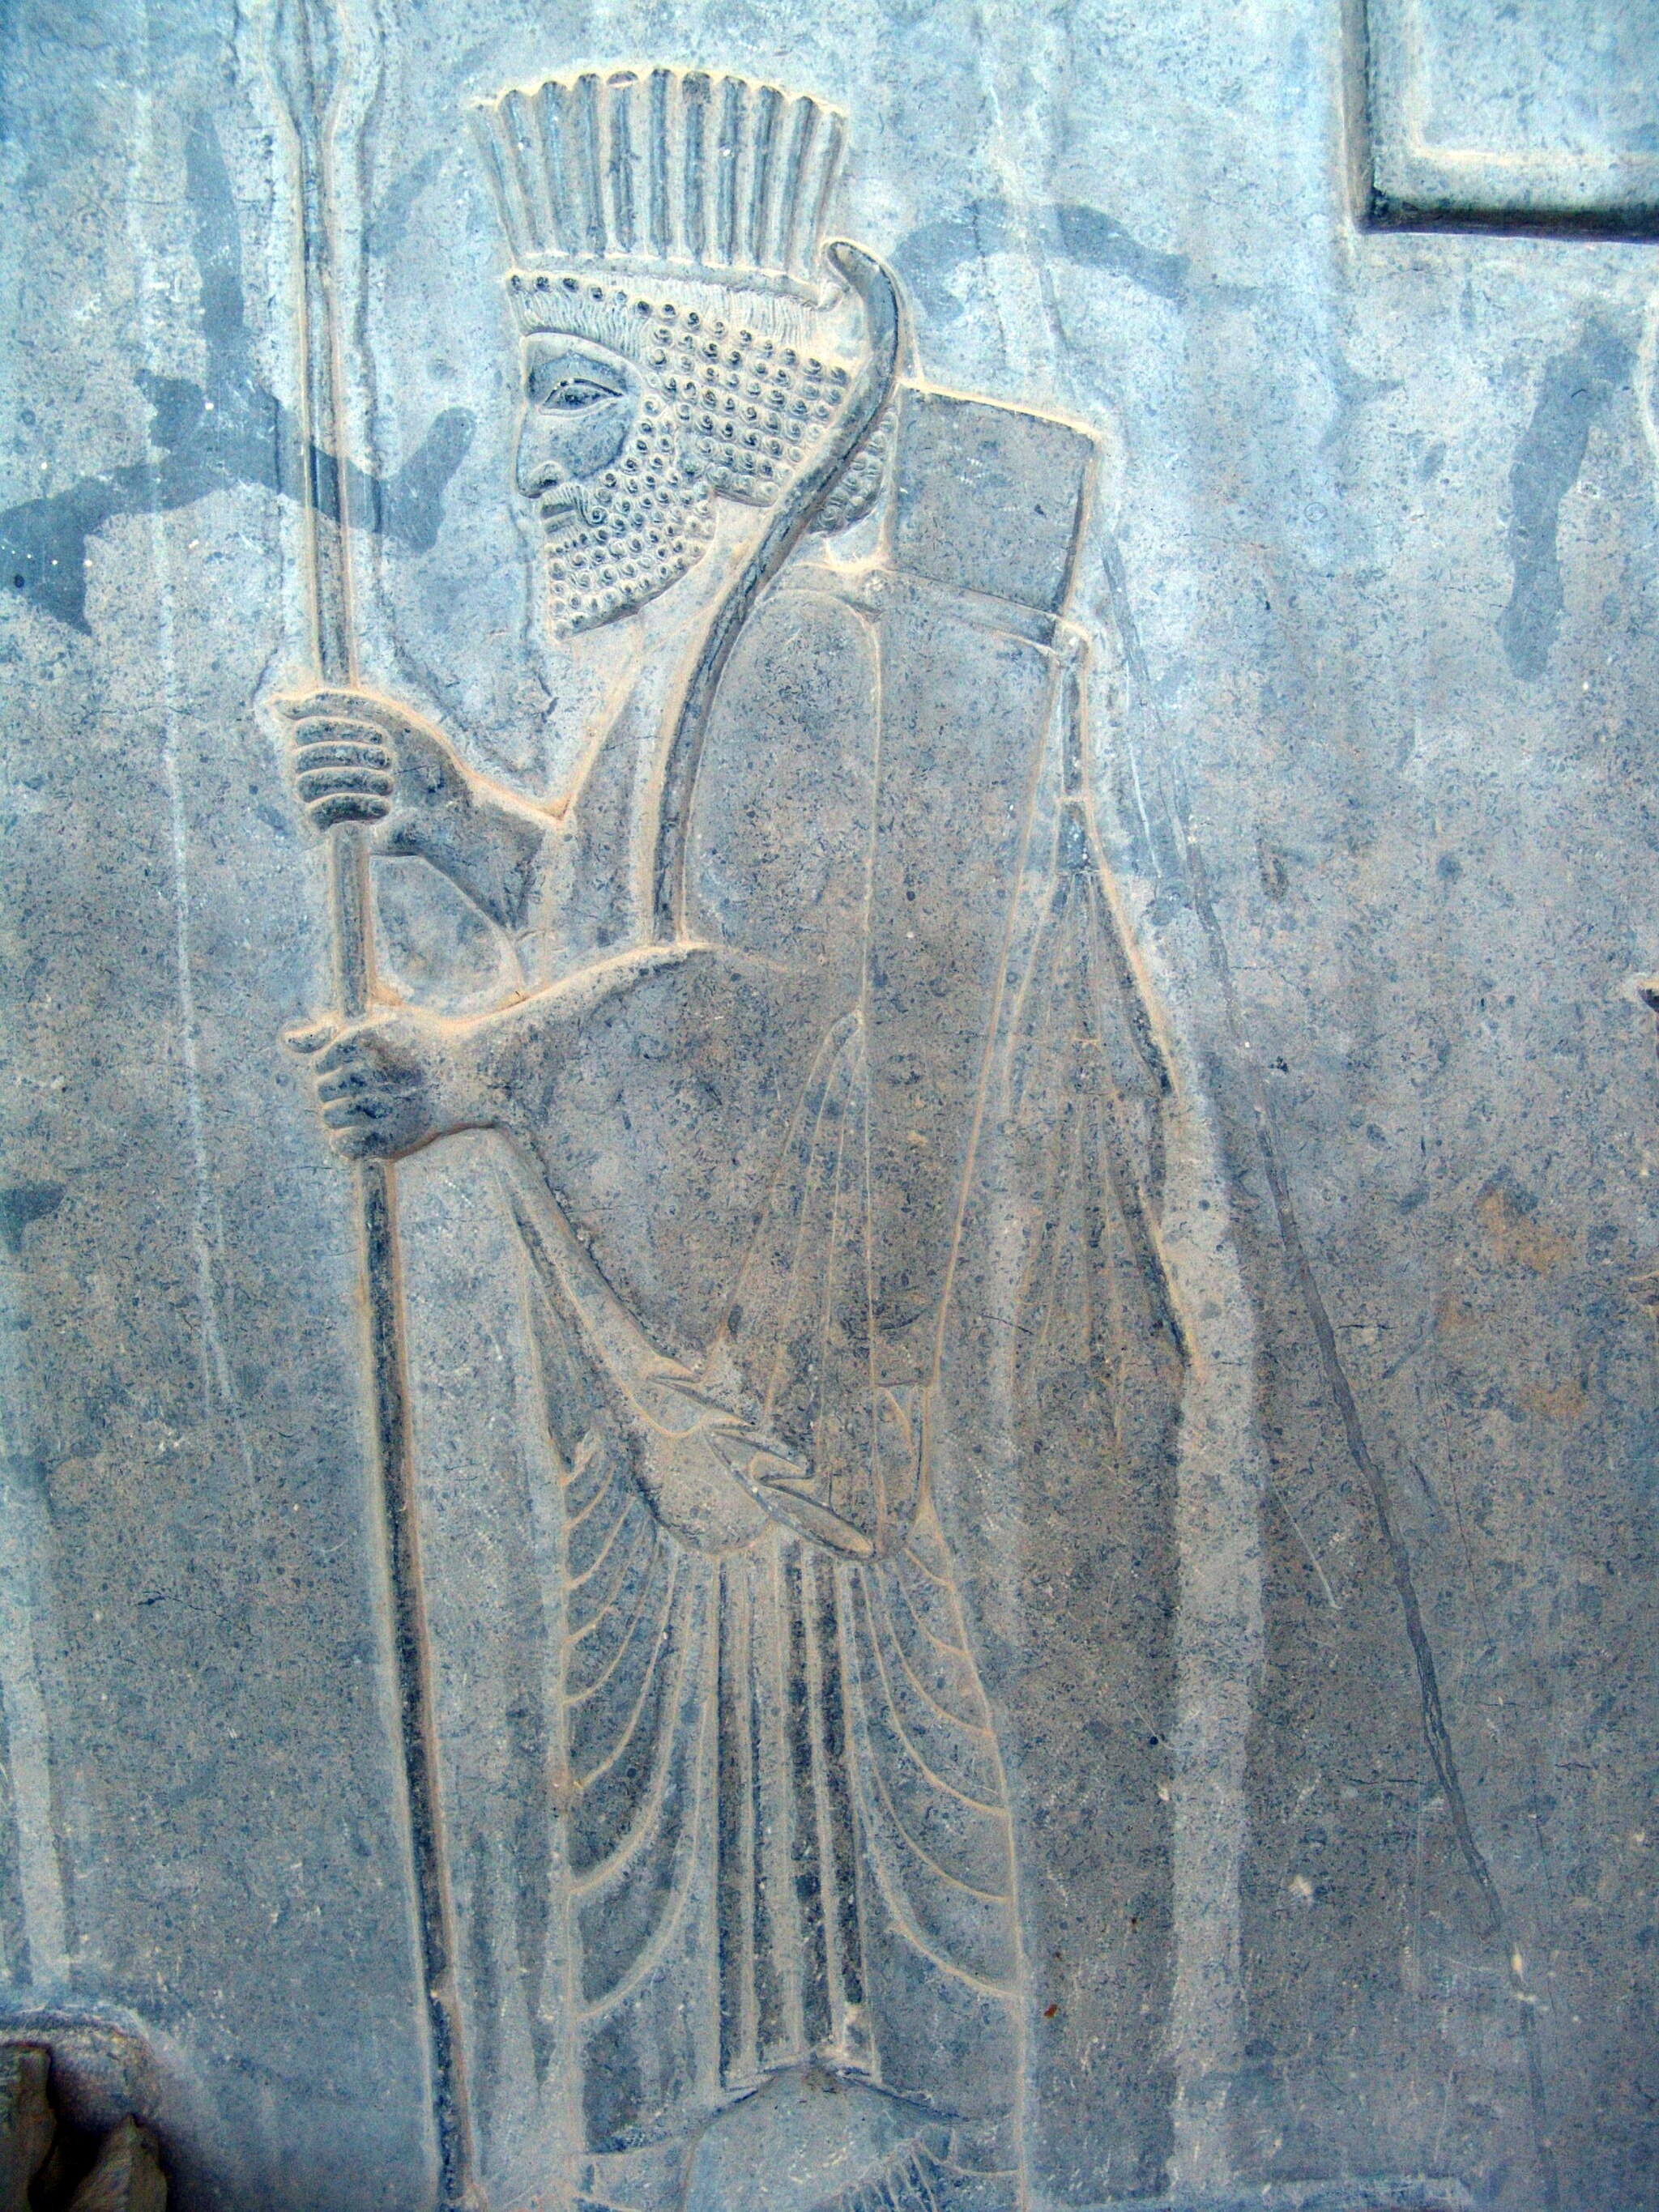
Title: Persepolis 2007 Darafsh (21)
Description: Persepolis
Date: 2007-08-30 08:46:14
Categories: GFDL, Taken with Sony DSC-F828, License migration redundant, Self-published work, Files with coordinates missing SDC location of creation, Apadana stairs of Persepolis, Reliefs of Achaemenid warriors in Persepolis, 2007 in Persepolis, Achaemenids warriors, Photos by Darafsh Kaviyani